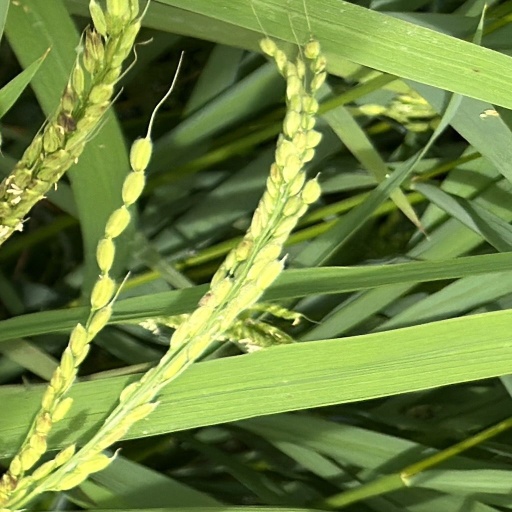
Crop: rice